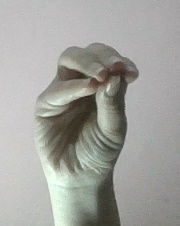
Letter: ha